East Union, Noble County, Ohio

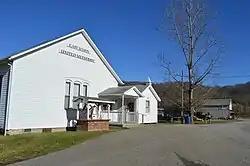
Doshie Road

East Union is an unincorporated community in northwestern Stock Township, Noble County, Ohio, United States. It lies at the intersection of State Route 78 with County Road 6. The headwaters of Buffalo Creek, a tributary of the Muskingum River through Wills Creek, are located around East Union. It is located 7 miles (10½ km) east of Caldwell, the county seat of Noble County.